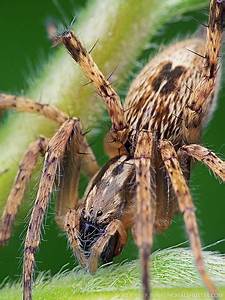
Label: spider